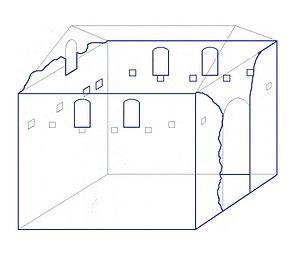
Rocbaron - Ancienne église en ruine - Schéma pour tentative de visualisation
Rocbaron est une commune française située dans le département du Var, en région Provence-Alpes-Côte d'Azur. Rocbaron est localement connue pour sa zone commerciale établie au début des années 2000 au pied du sommet de Fray Redon, qui lui donna son nom.